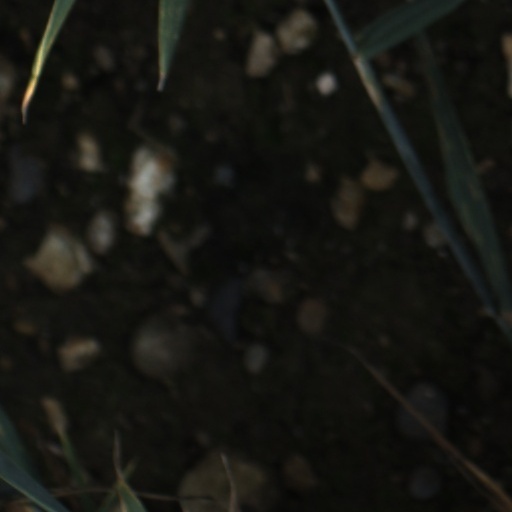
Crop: wheat